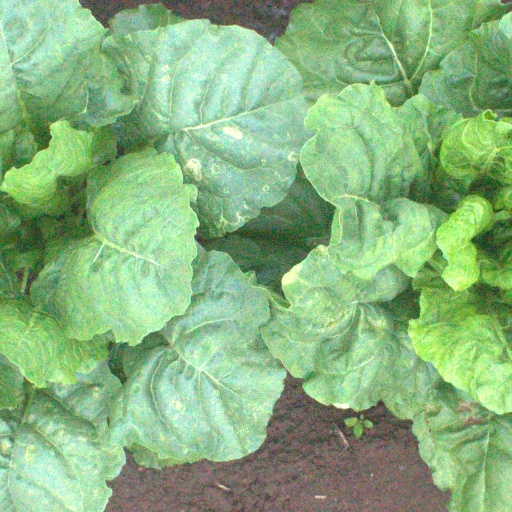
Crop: sugar beet